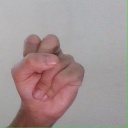
अक्षर: स